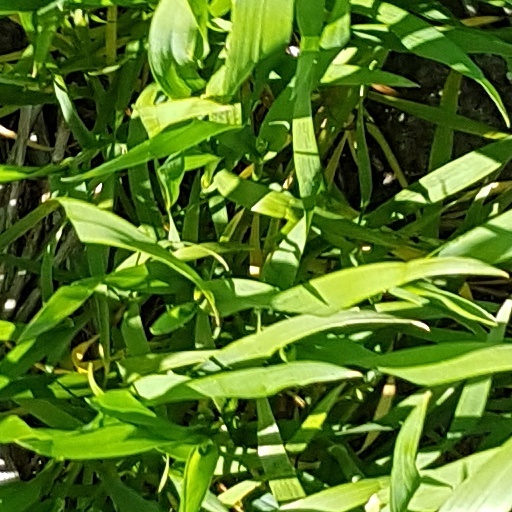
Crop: wheat